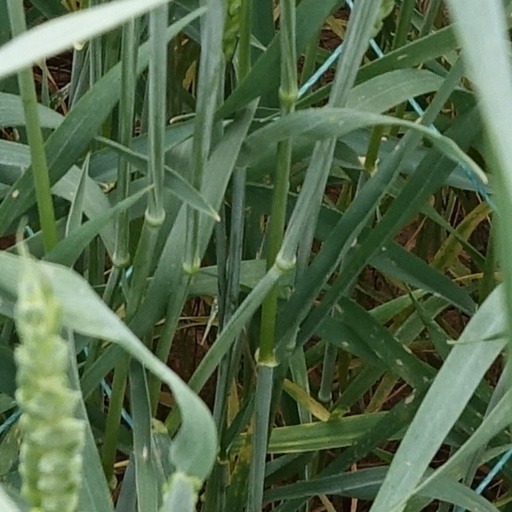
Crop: wheat